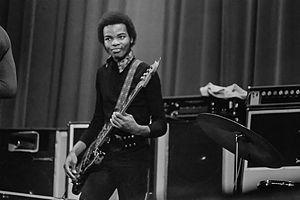
Miles Davis Septet, Sigma 7, 1971
Michael Henderson né le 7 juillet 1951 à Yazoo City est un bassiste de jazz fusion américain.